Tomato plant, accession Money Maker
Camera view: horizontal (90 deg, fisheye); turntable rotation: 180 degrees
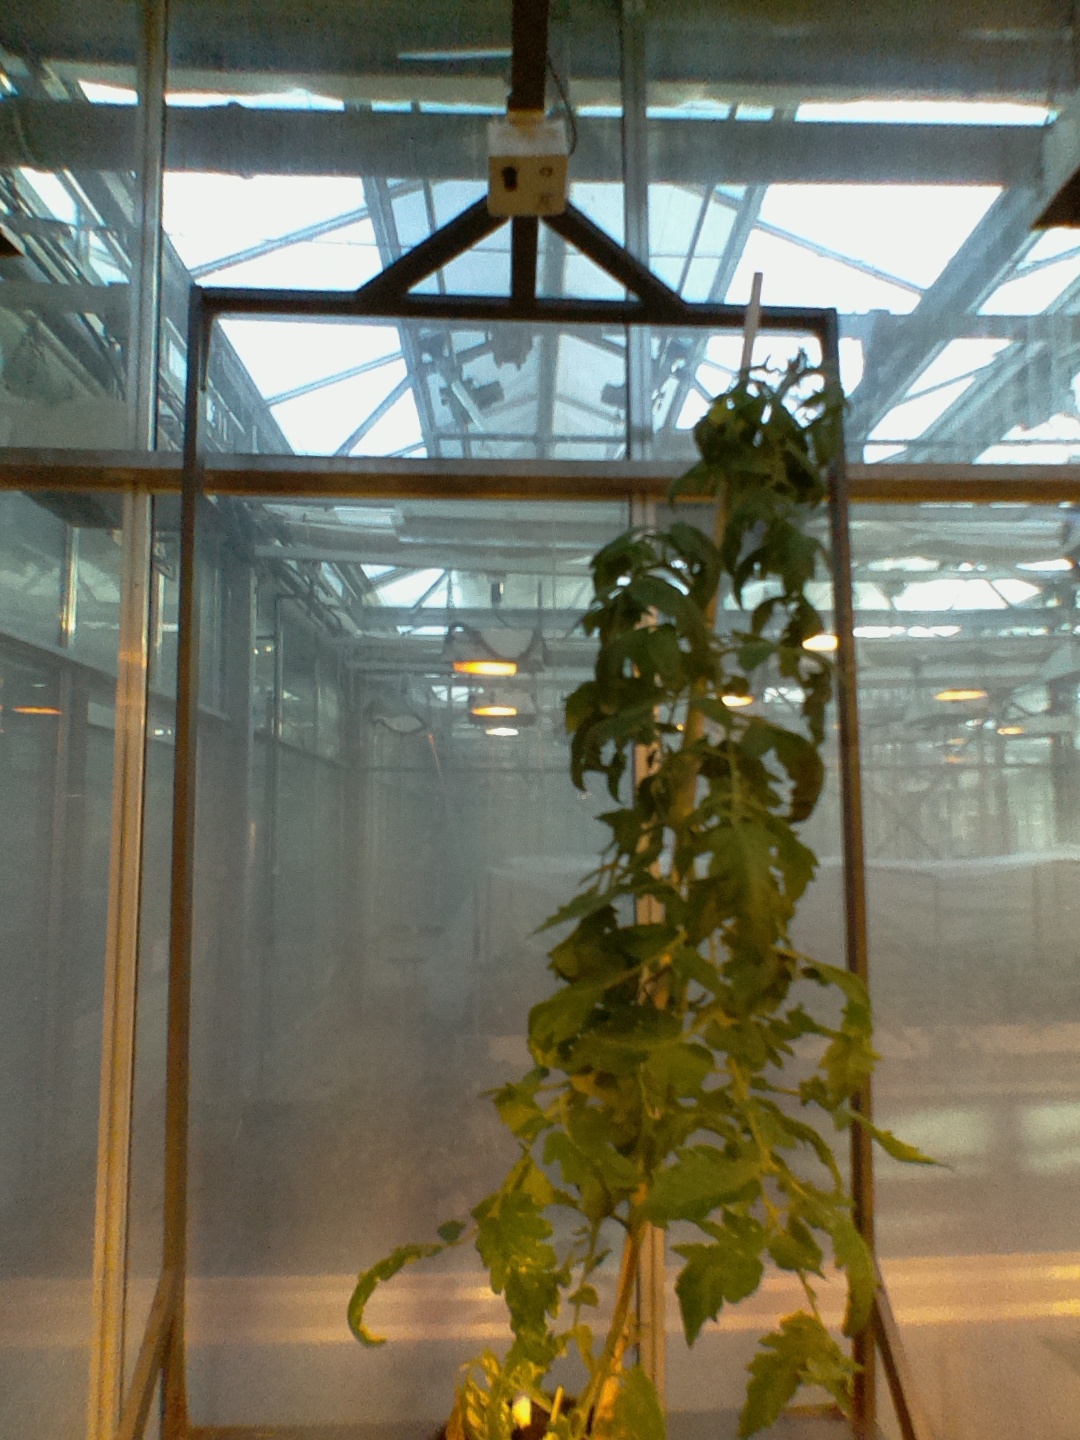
BBCH growth stage 68: Full flowering, 80%-90% of flowers open, more petals falling